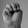
ASL letter: M